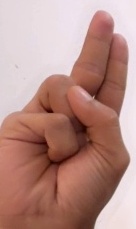
ASL sign: U